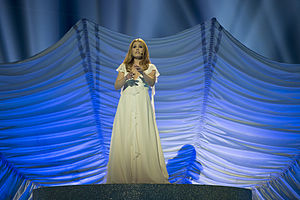
Valentina Monetta / Diskografi / Albums
Valentina på scenen ved ESC 2014
Valentina Monetta er en sammarinsk sangerinde. Hun repræsenterede San Marino i Eurovision Song Contest i 2012, 2013, 2014 og 2017.